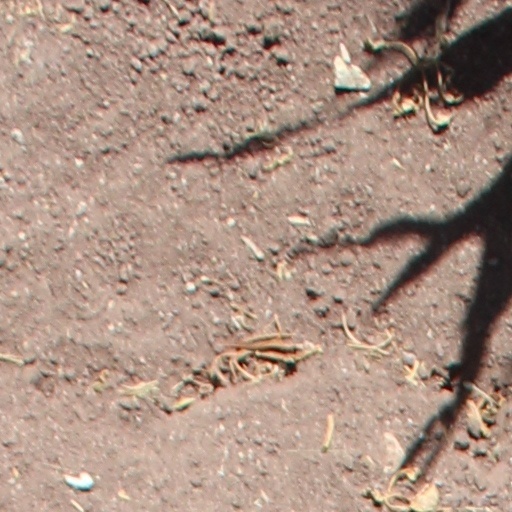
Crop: wheat